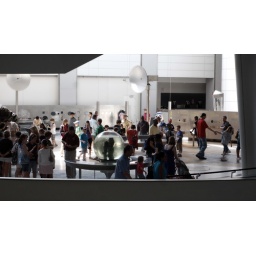
Families filling the ground floor of the Rose Center for Earth &amp;amp; Space at the American Museum of Natural History in NYC.